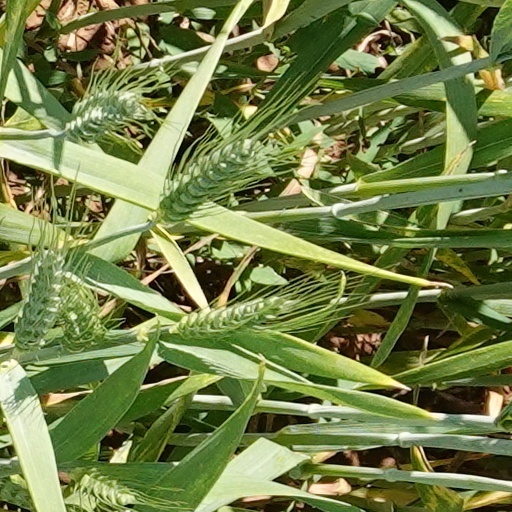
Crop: wheat